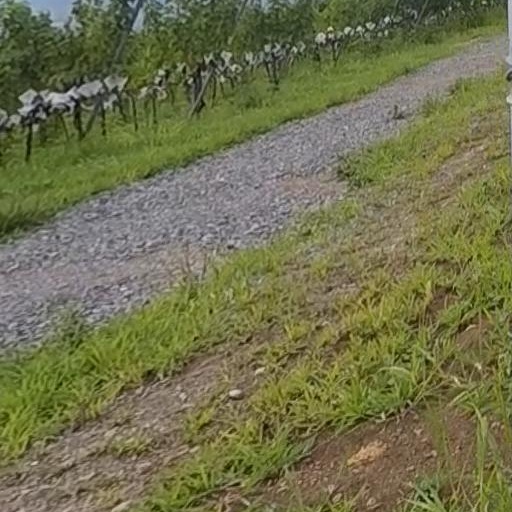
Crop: grape